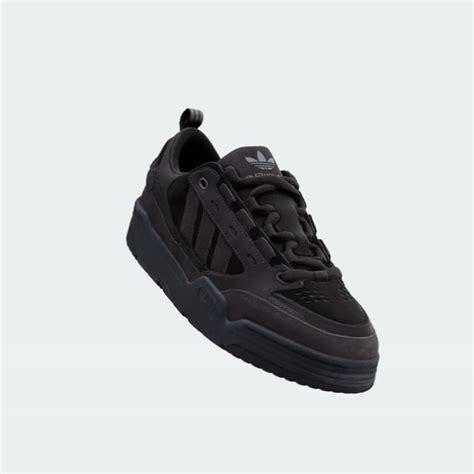
Brand: Adidas
Model: ADI2000